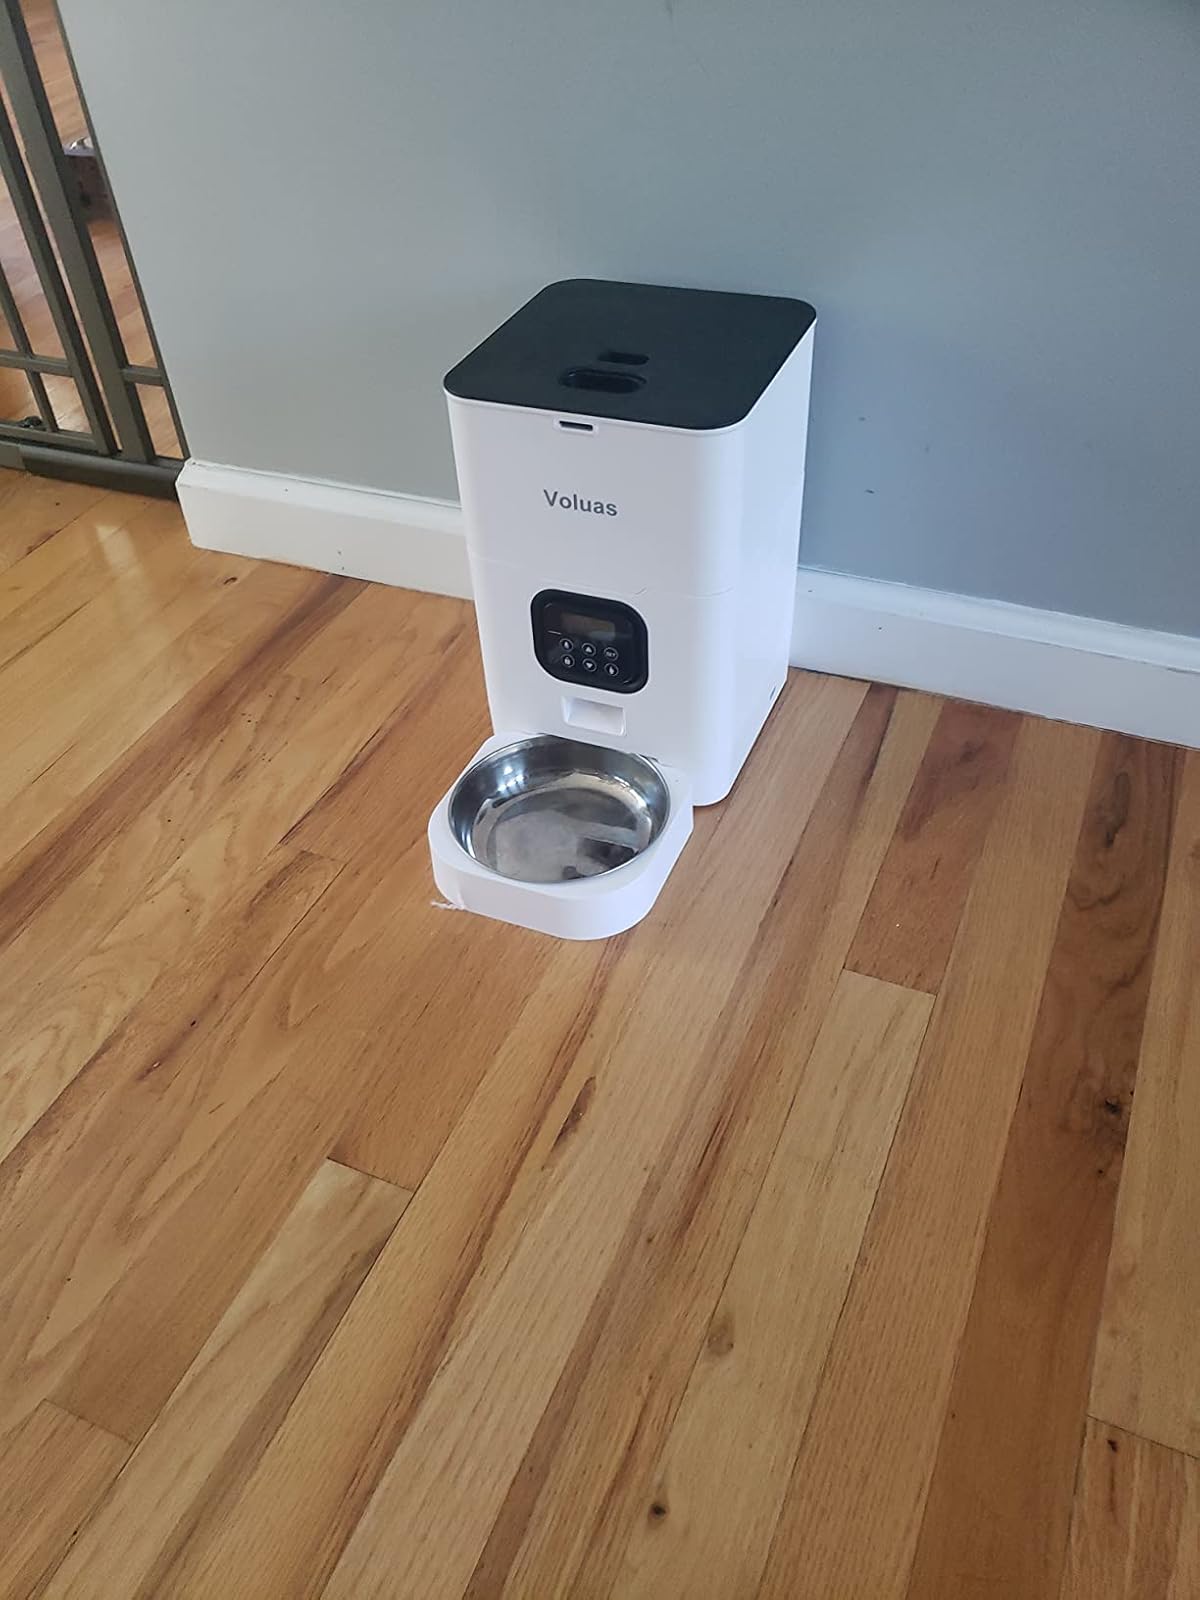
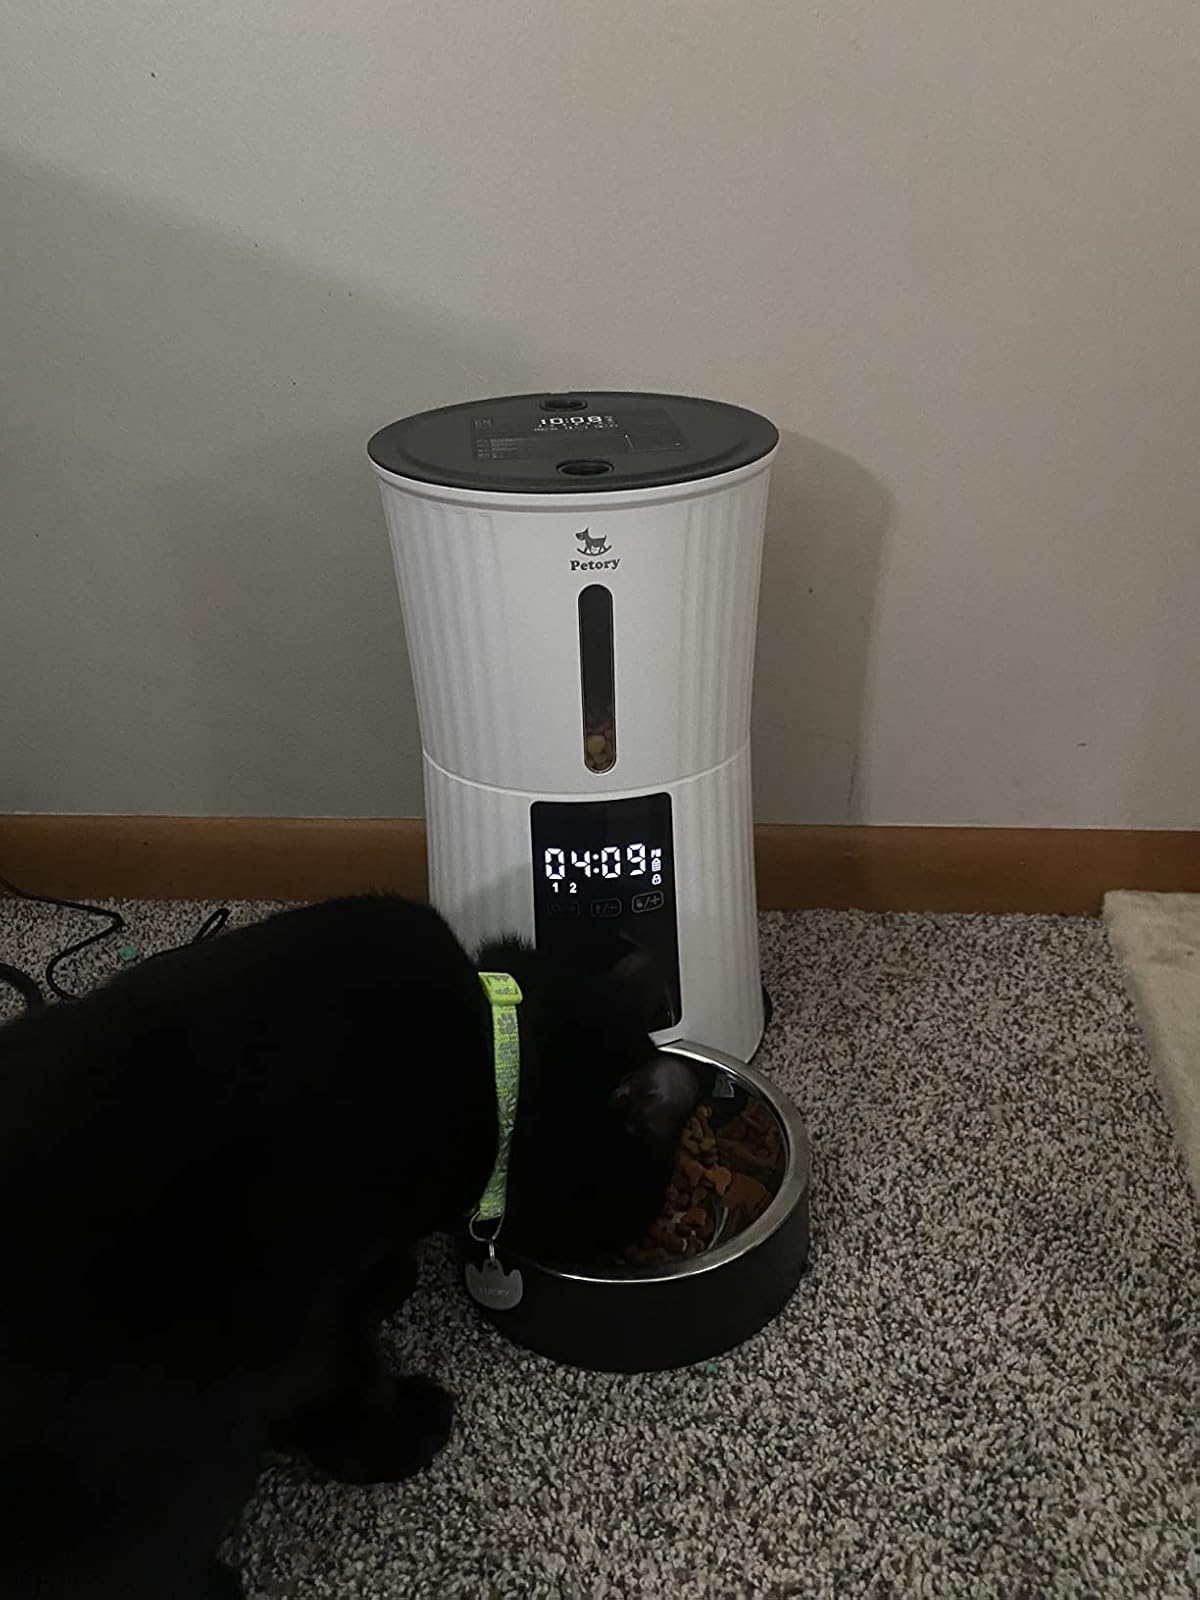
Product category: items_feeder
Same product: no